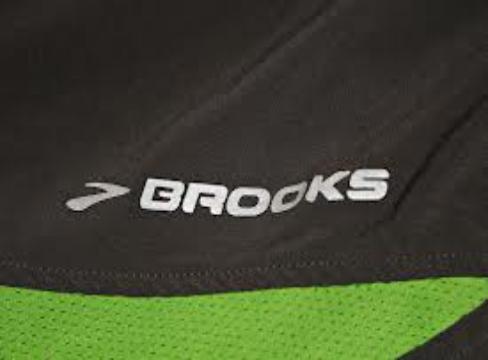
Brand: Brooks
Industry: Sports